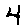
Label: 4